Krasowo-Częstki massacre

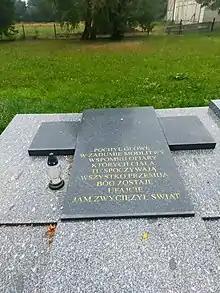
One of the two mass graves where the victims of the massacre were buried

The massacre began around noon. The initial victims were the men who had been assigned to dig the graves. The perpetrators murdered them by using hand grenades. The families gathered in the barn were called forth one by one according to a list, and their documents were seized before they were led to the edge of the graves, where they were shot in the back of the head. A coachman from a neighboring village, who witnessed the massacre, confirmed that those awaiting their inevitable fate in the barn sang the religious hymn "Sub tuum praesidium".